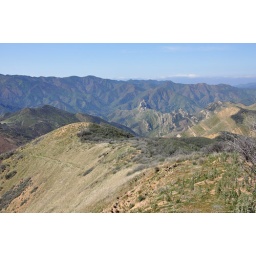
Out towards Catway road and the coast beyond under the clouds.